Paul Daly (sculptor)

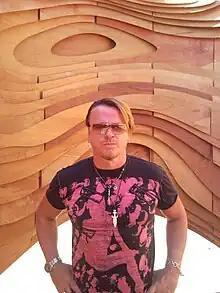
Paul Daly

Paul Daly is an Irish sculptor and designer, currently based in London's East End.